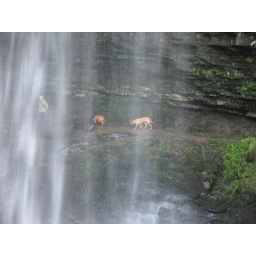
with the man in the hat - quite surprised that the dogs folllowed him there